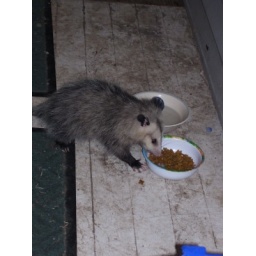
Our new totem animal at the odHouse. See also, the book Possum Living by Dolly Freed. Available free online.